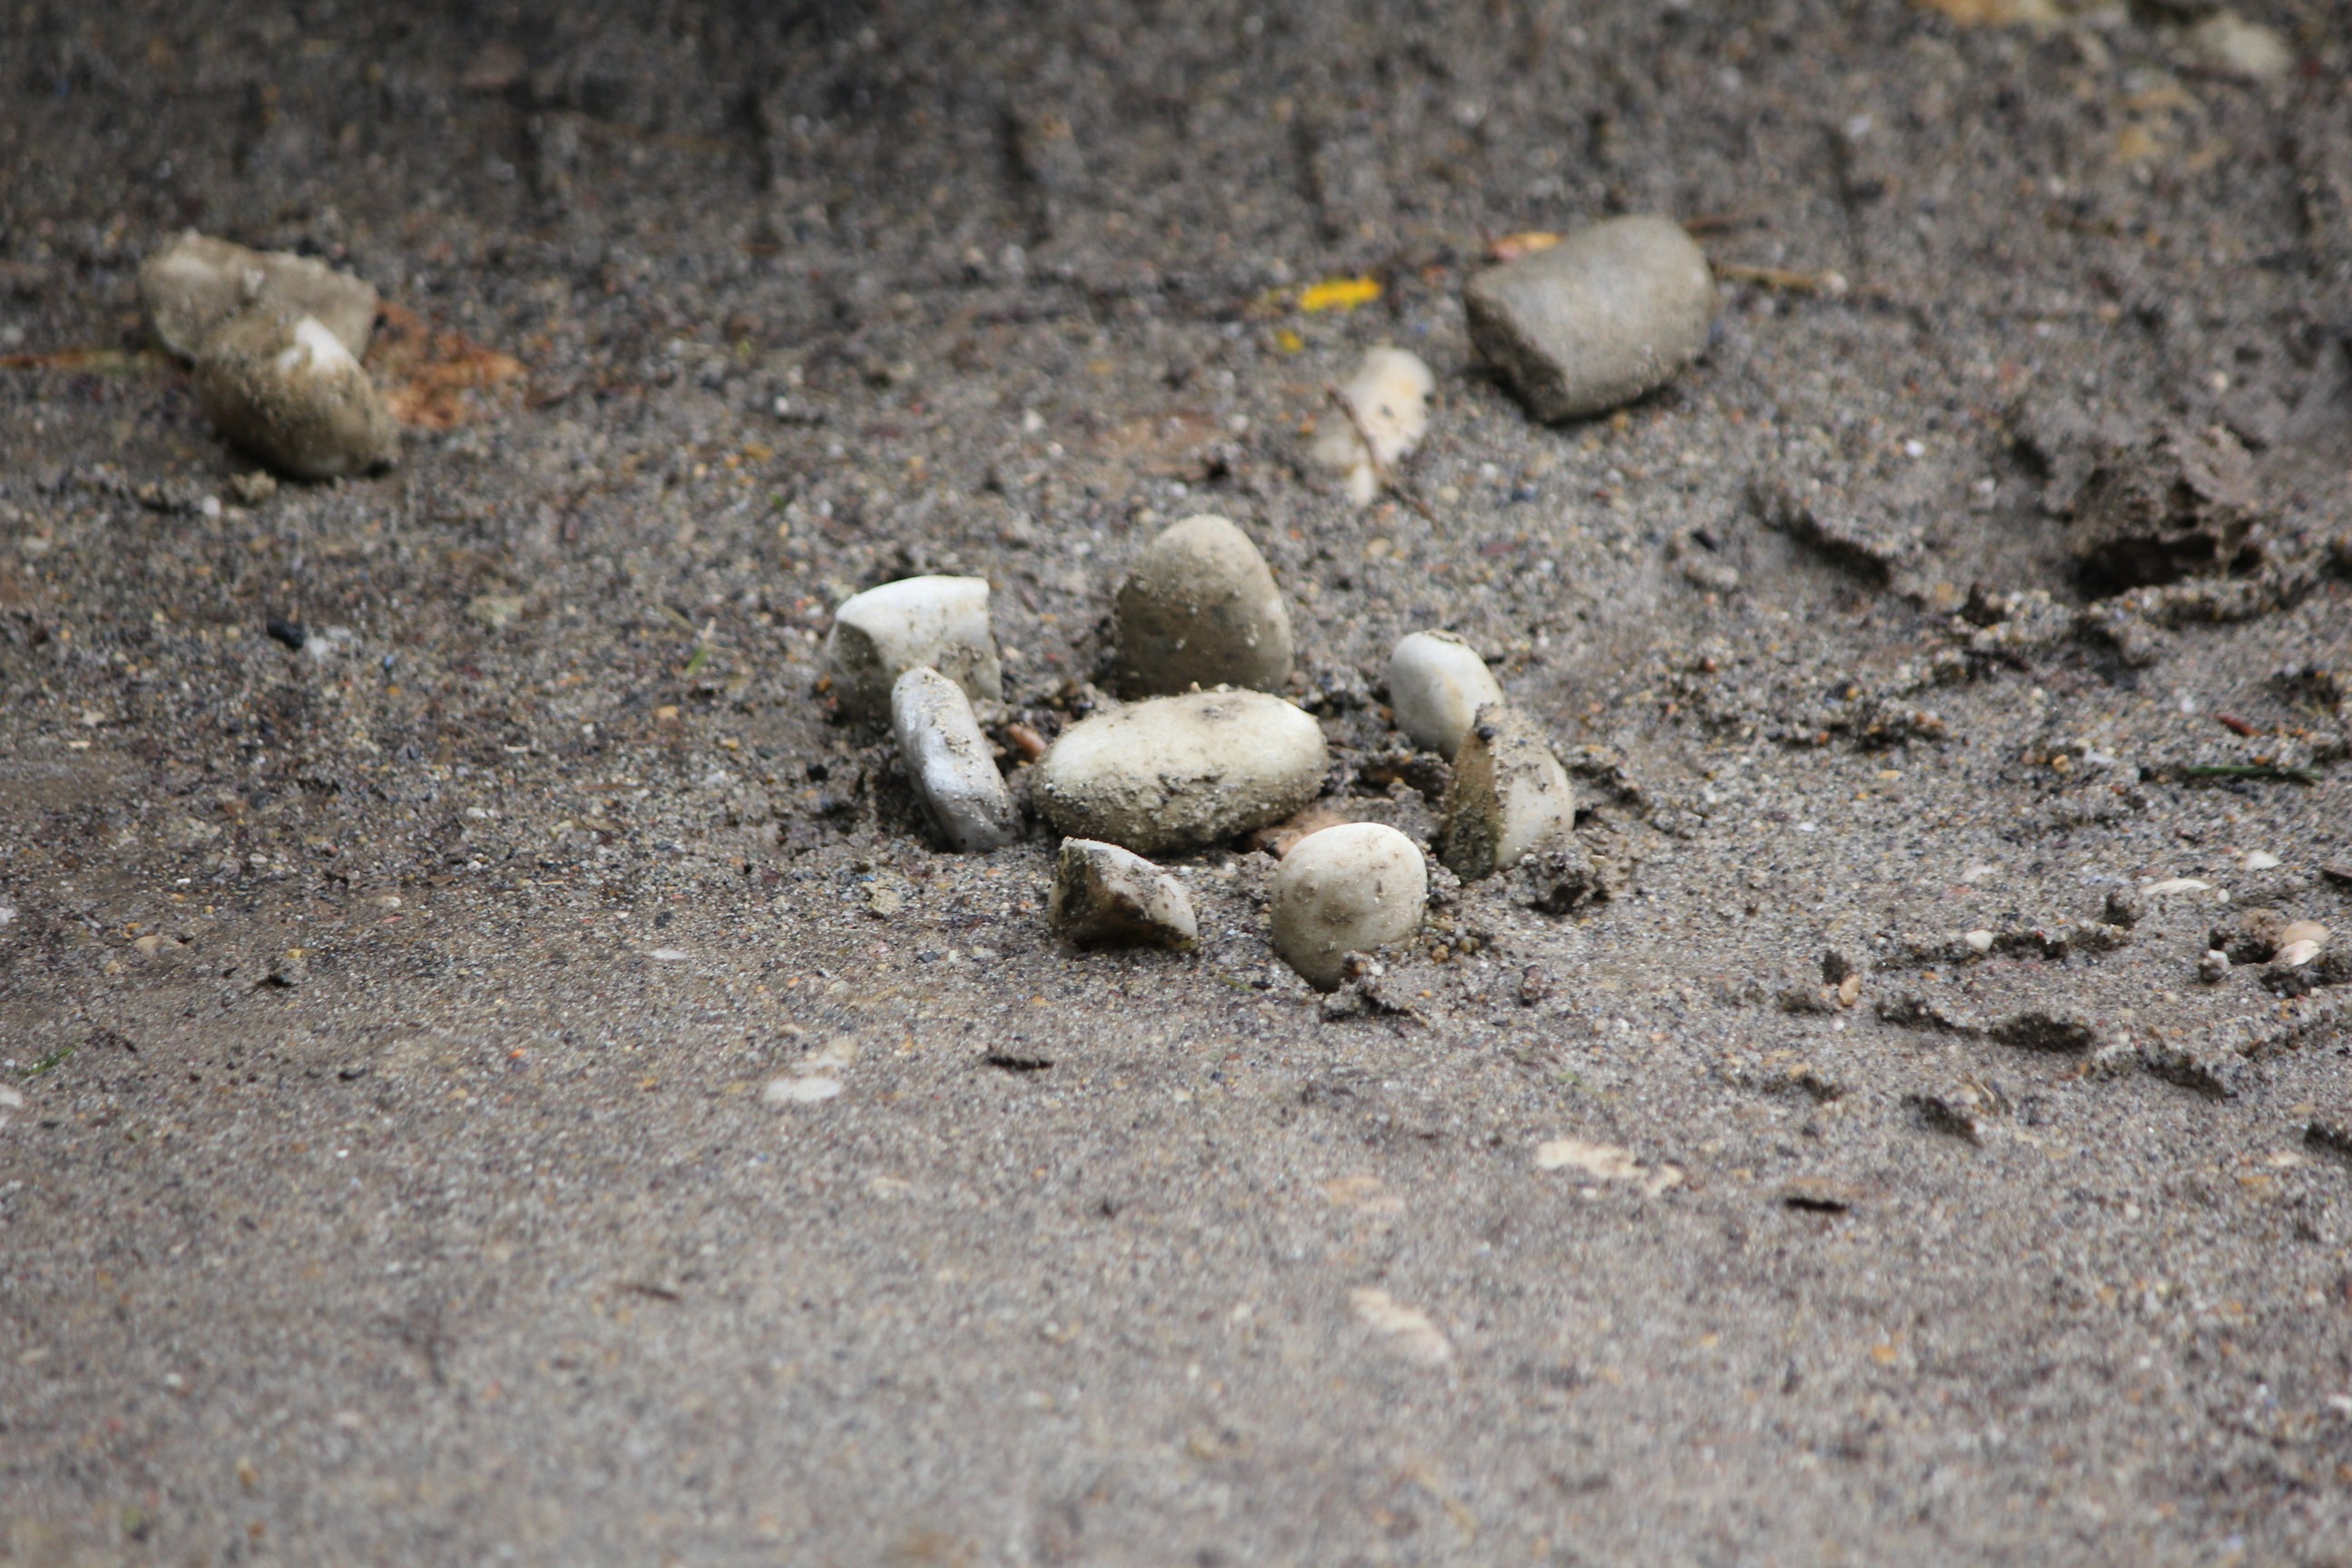
sand, wildlife, food, insect, soil, fauna, circle, invertebrate, stones, stonehenge, macro photography, ocypodidae